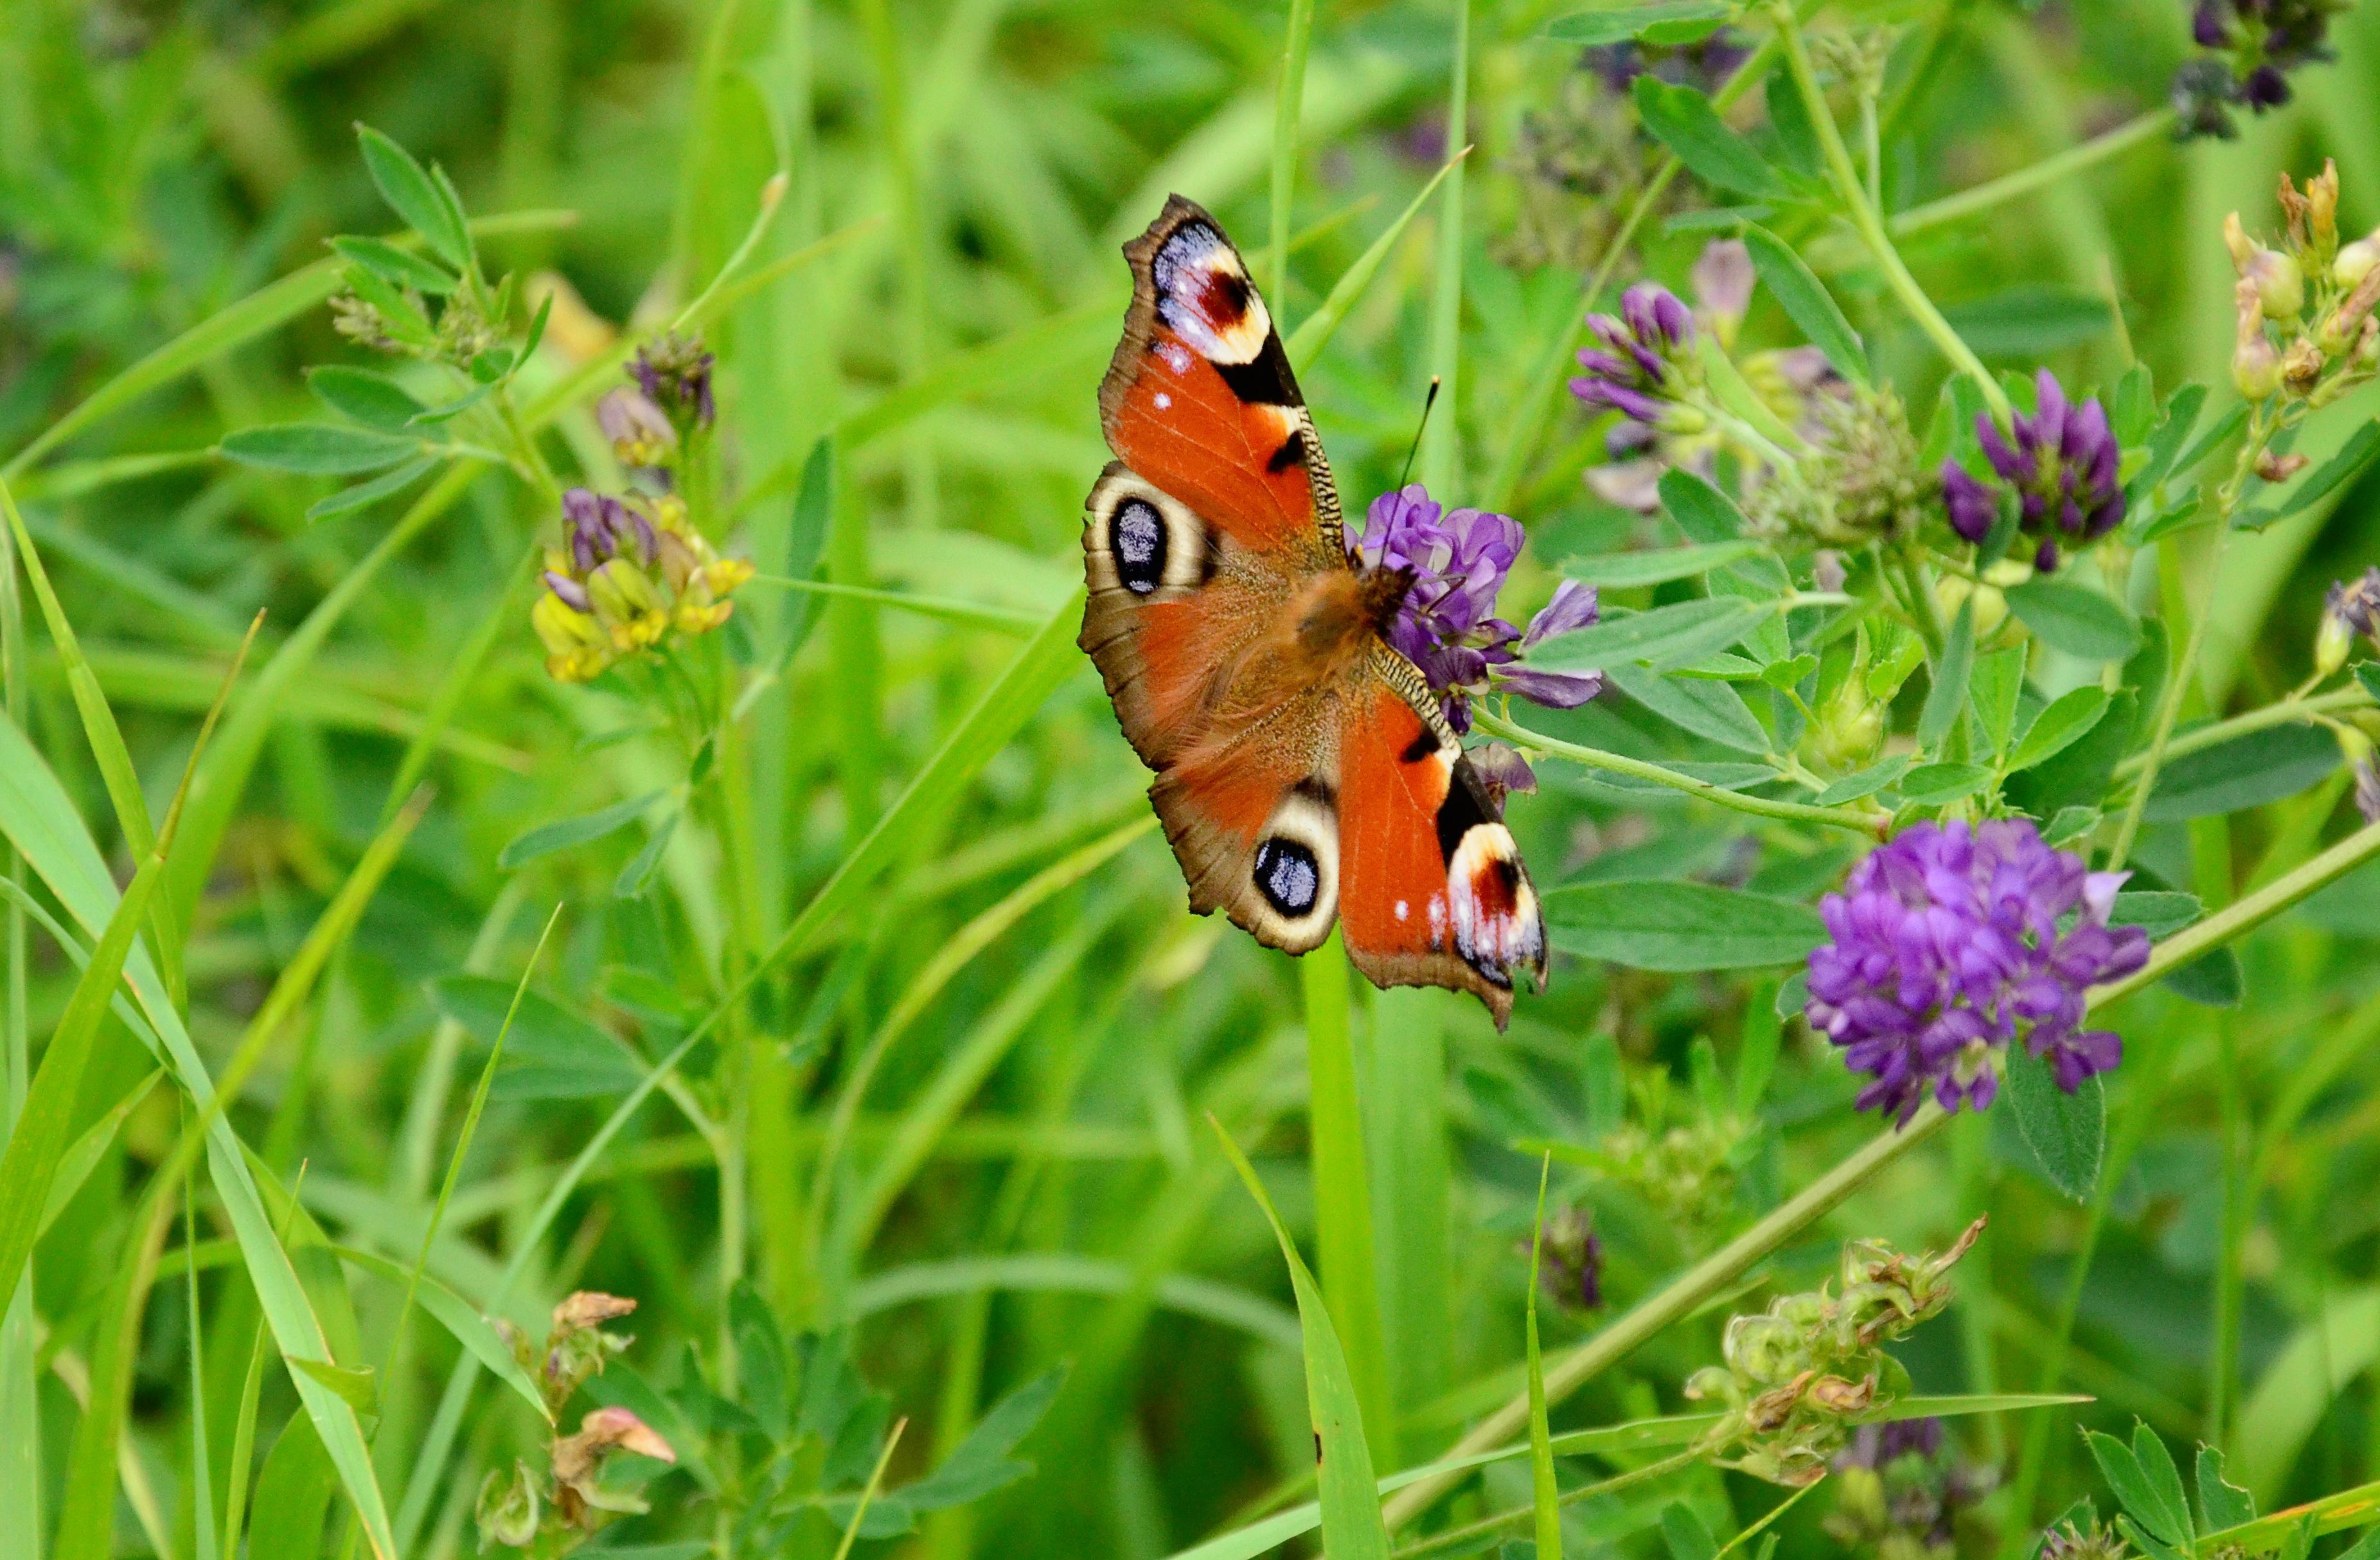
nature, grass, plant, meadow, prairie, flower, summer, green, insect, butterfly, fauna, invertebrate, clover, wildflower, wings, sweden, nectar, macro photography, summer meadow, clover flower, pollinator, european peacock, moths and butterflies